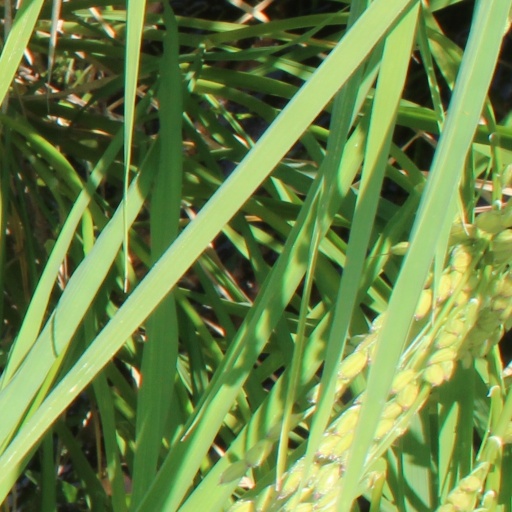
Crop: rice